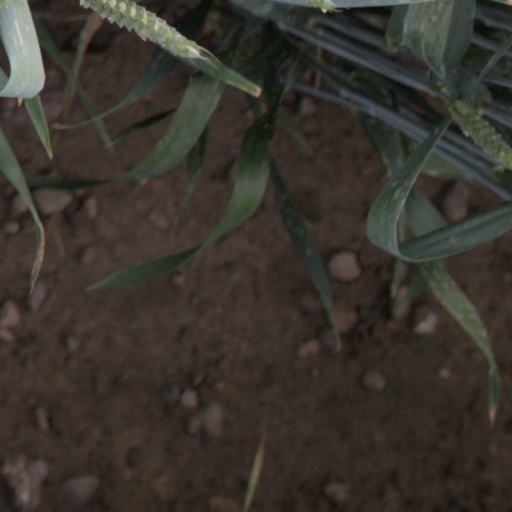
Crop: wheat